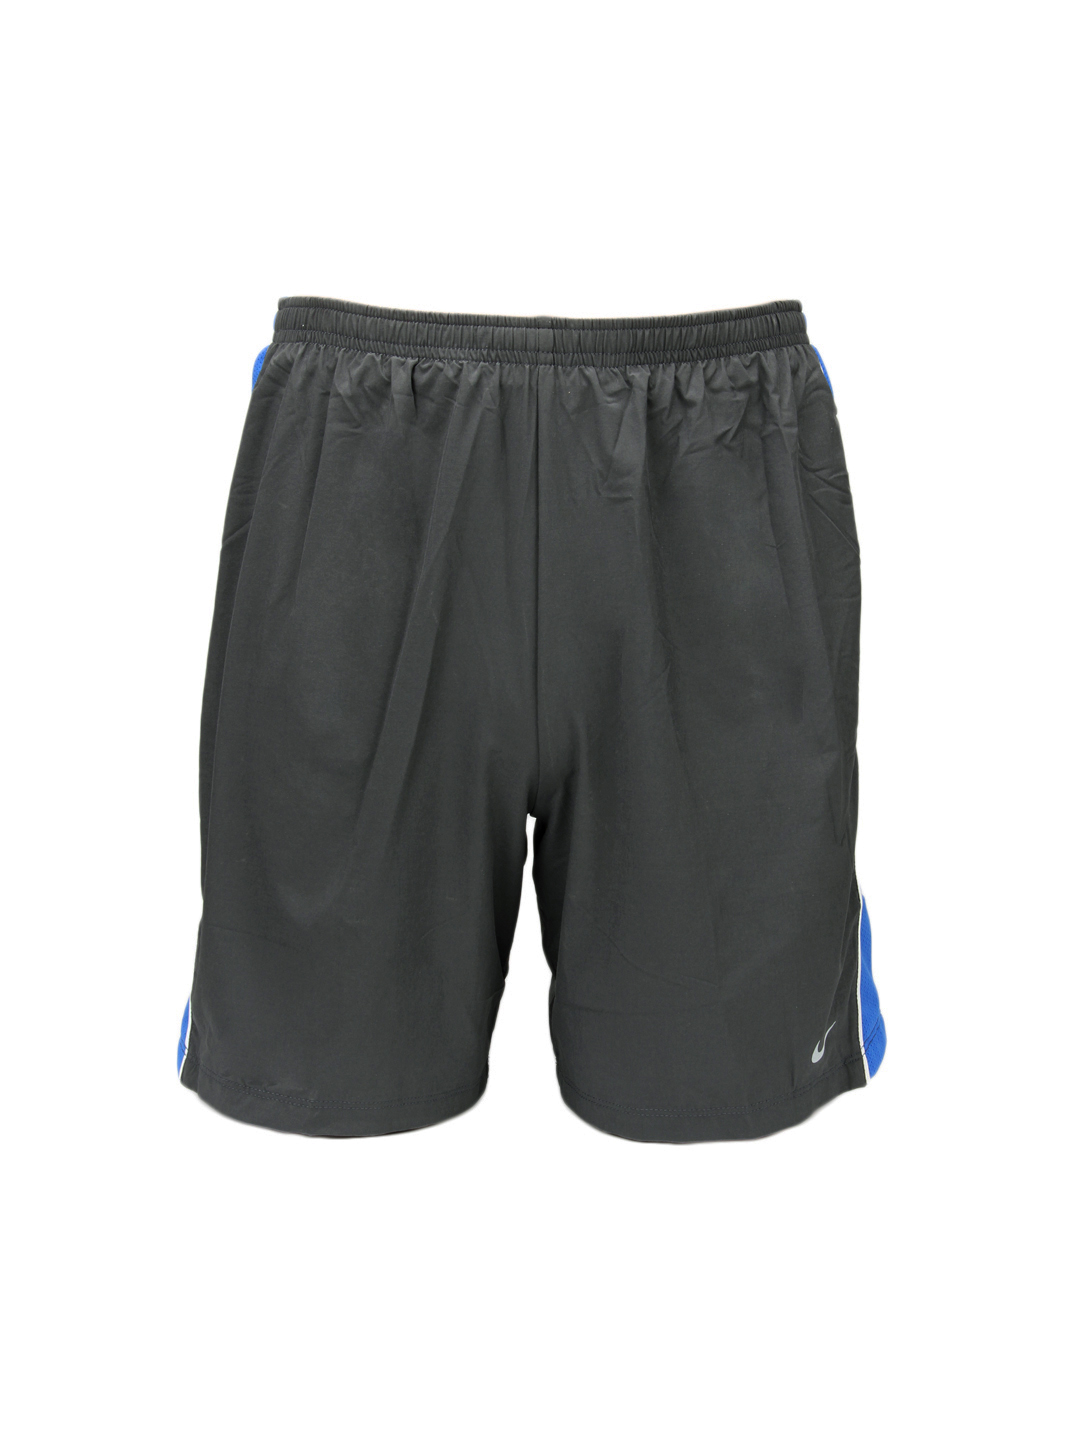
Nike Men As 7 Sw Temp Grey Shorts
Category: Apparel / Bottomwear / Shorts
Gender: Men
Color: Grey
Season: Fall 2011
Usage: Sports